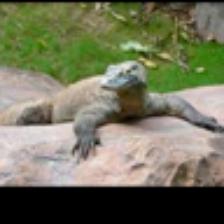
Label: NonHuman